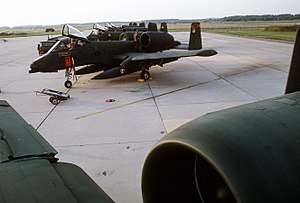
Flyvestation Læk / Historie
Amerikansk A-10 Thunderbolt II under øvelsen "REFORGER 82."
Flyvestation Læk var en flyvestation nordvest for Læk i Tyskland mellem Flensborg og nordsøkysten nær Sild. Den tidligere aktive flyvestation har ikke været benyttet til militære flyvninger siden 1993. Den astfaltbelagte landingsbane er ikke længere i brug og der er anlagt en 820 meter lang græslandingsbane som benyttes af en sportsflyveklub. I dag fungerer kasernen tilknyttet til flyvestationen som garnison for en bataljon fra Deutsches Heer.